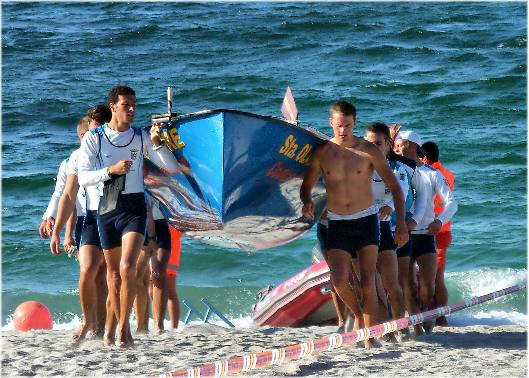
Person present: Yes